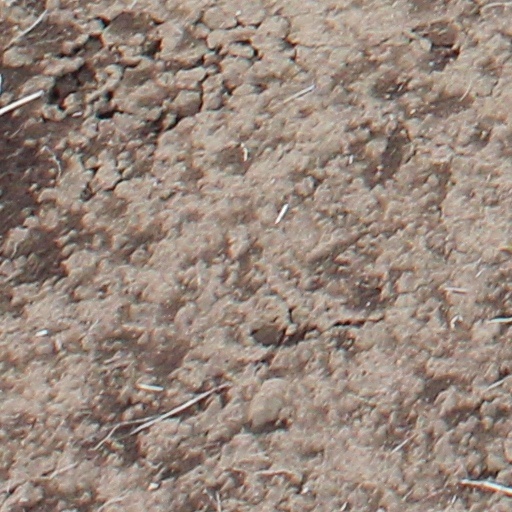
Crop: wheat